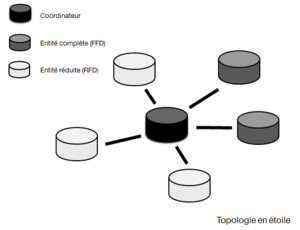
Topologie étoile Zigbee
Les liaisons sans fil à faible consommation énergétique sont de plus en plus utilisées afin de faire fonctionner des équipements connectés ou des réseaux de capteurs.